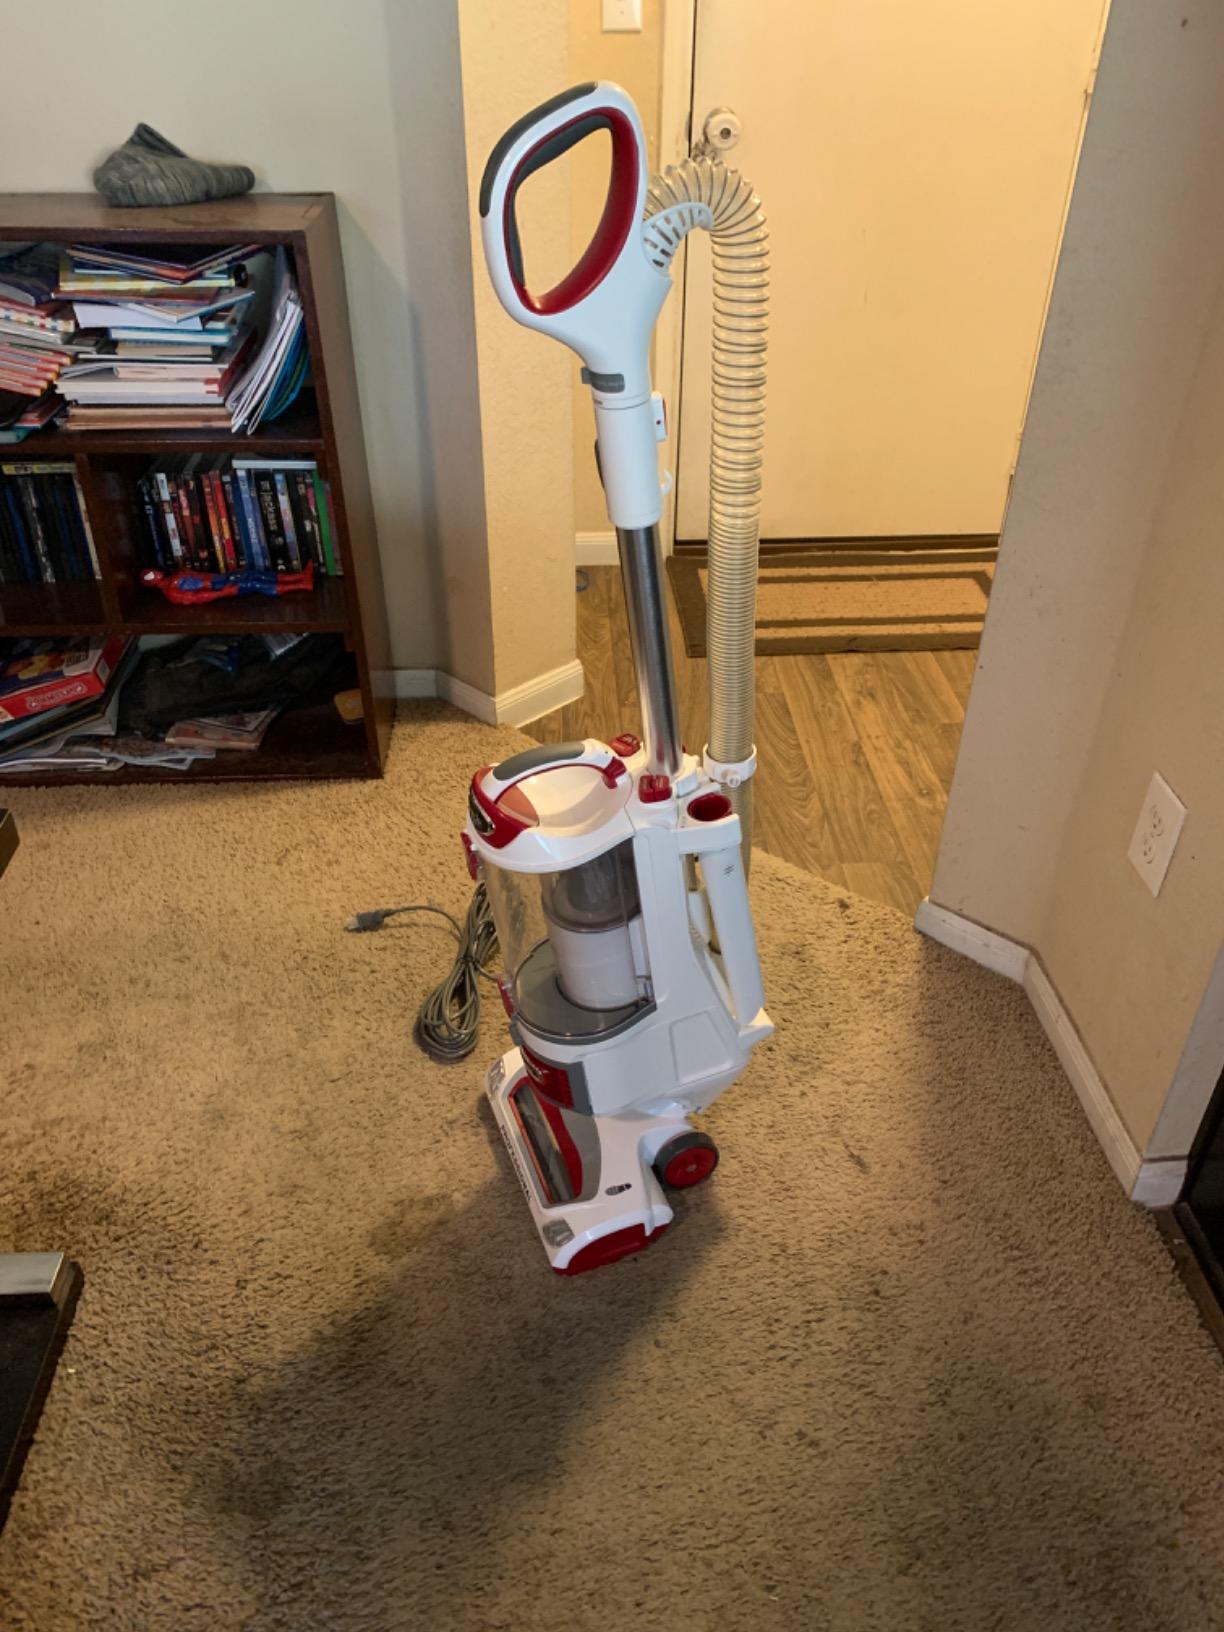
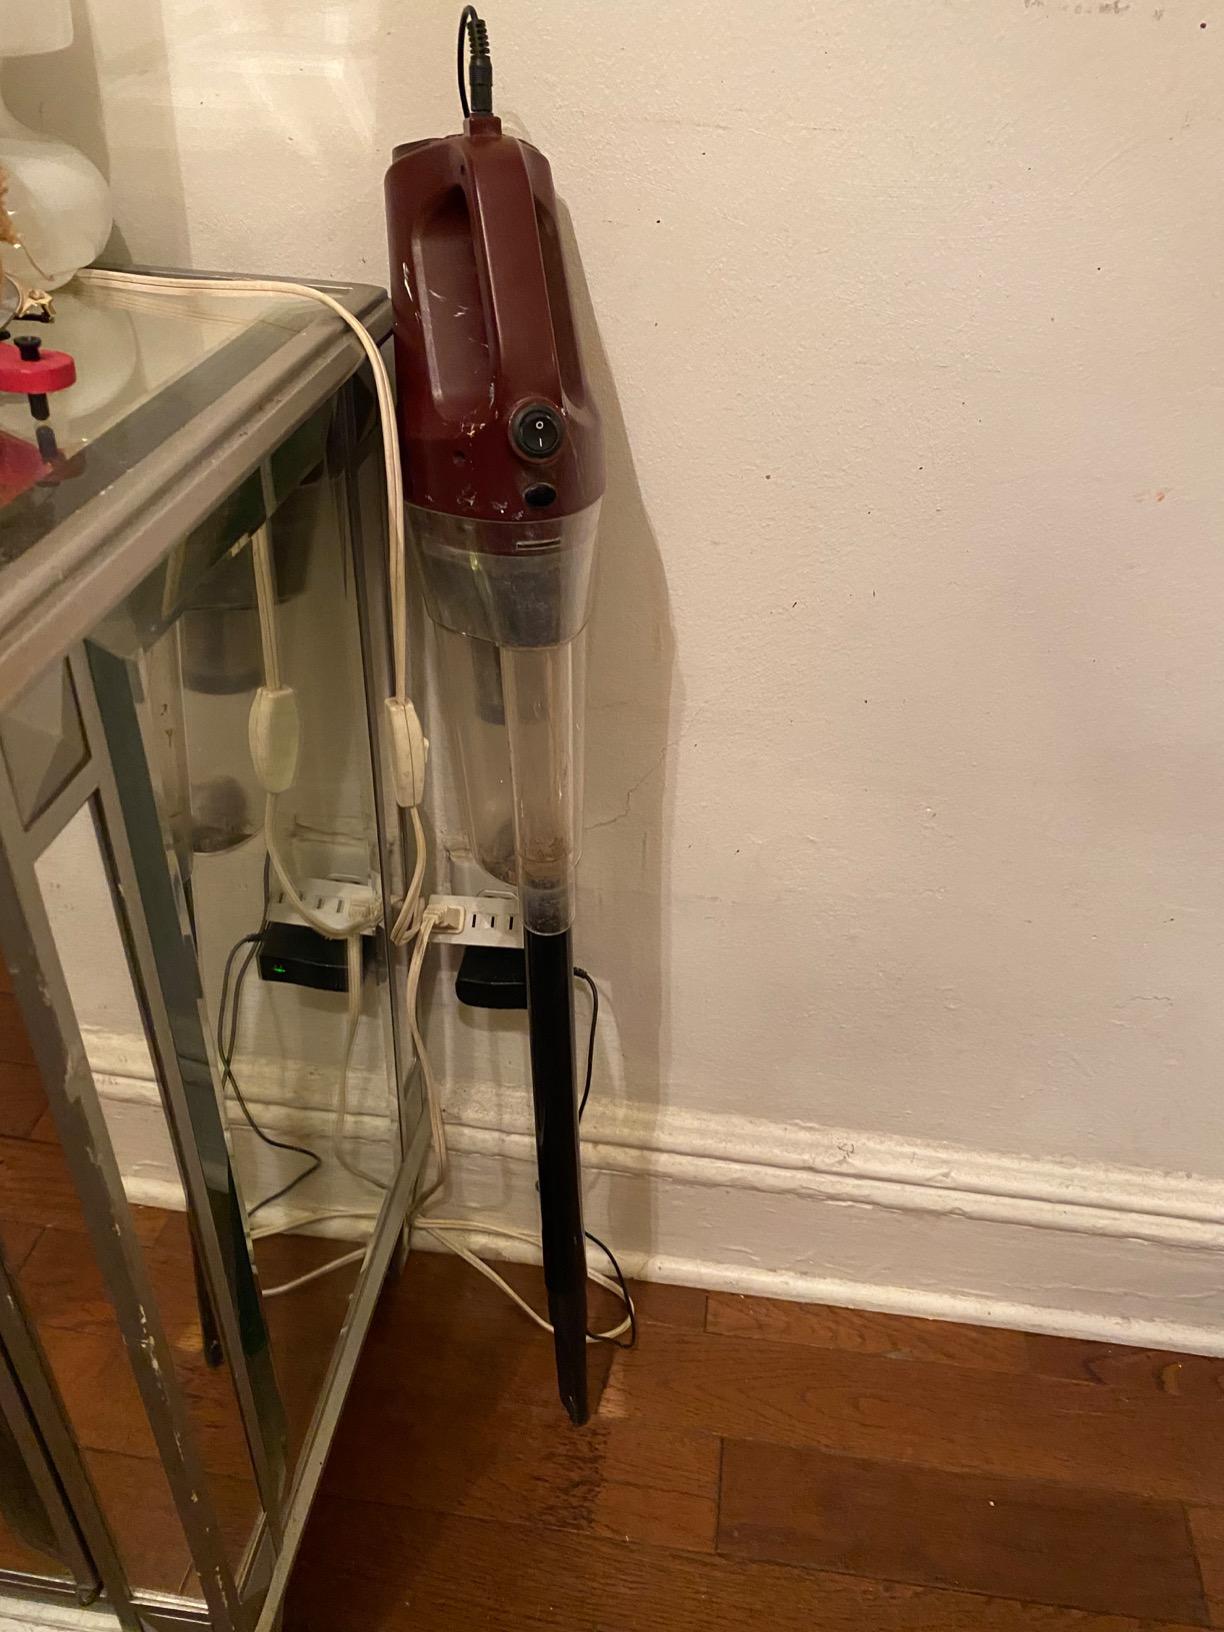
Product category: items_vacuum
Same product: no